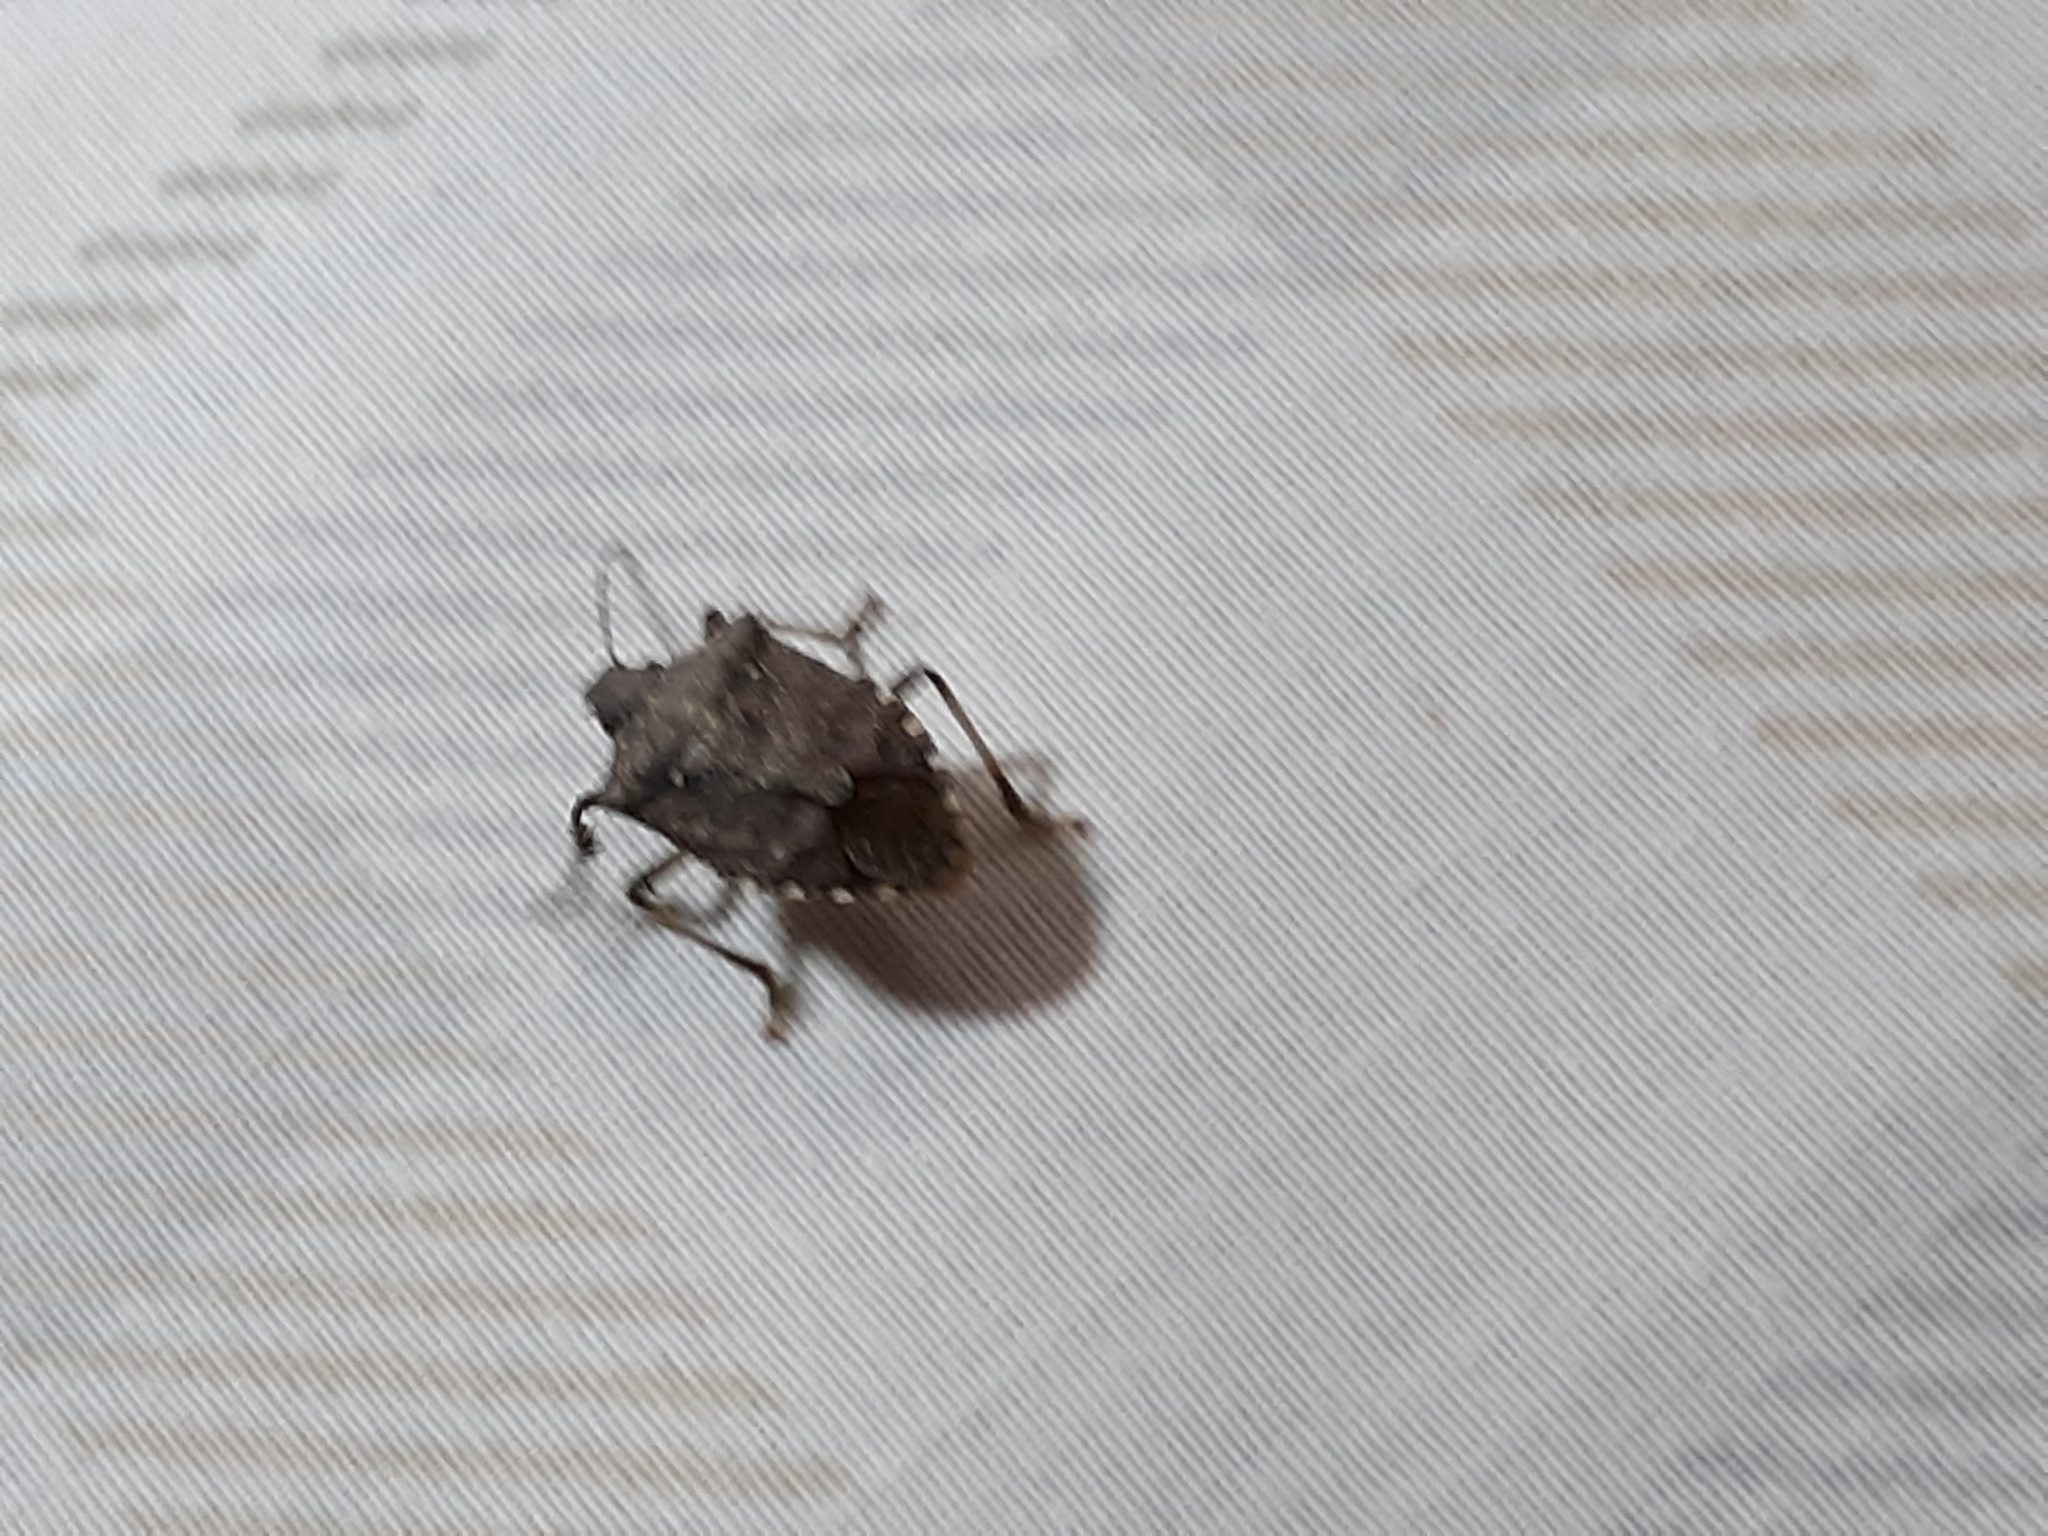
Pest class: stink_bug